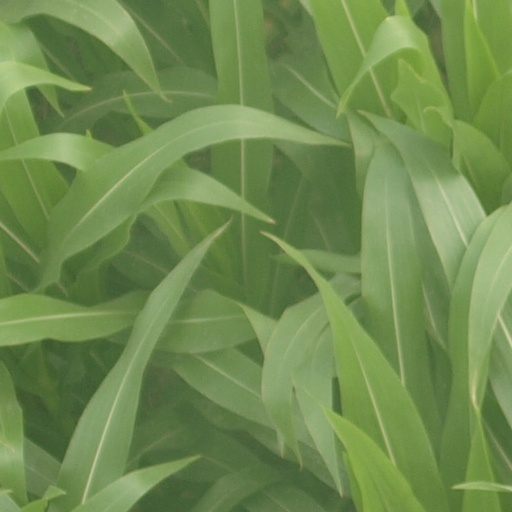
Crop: maize; corn